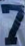
Number: 7